Imre Karcsú

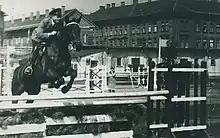
Karcsú during an event (c. 1960)

Imre Karcsú (2 February 1934 – 1 October 2013) was a Hungarian equestrian. He competed in two events at the 1960 Summer Olympics. Karcsú died in Komárom on 1 October 2013, at the age of 79.